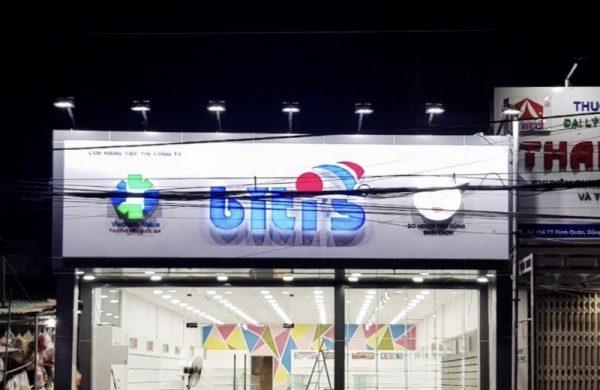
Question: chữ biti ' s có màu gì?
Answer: chữ biti ' s có màu xanh dương